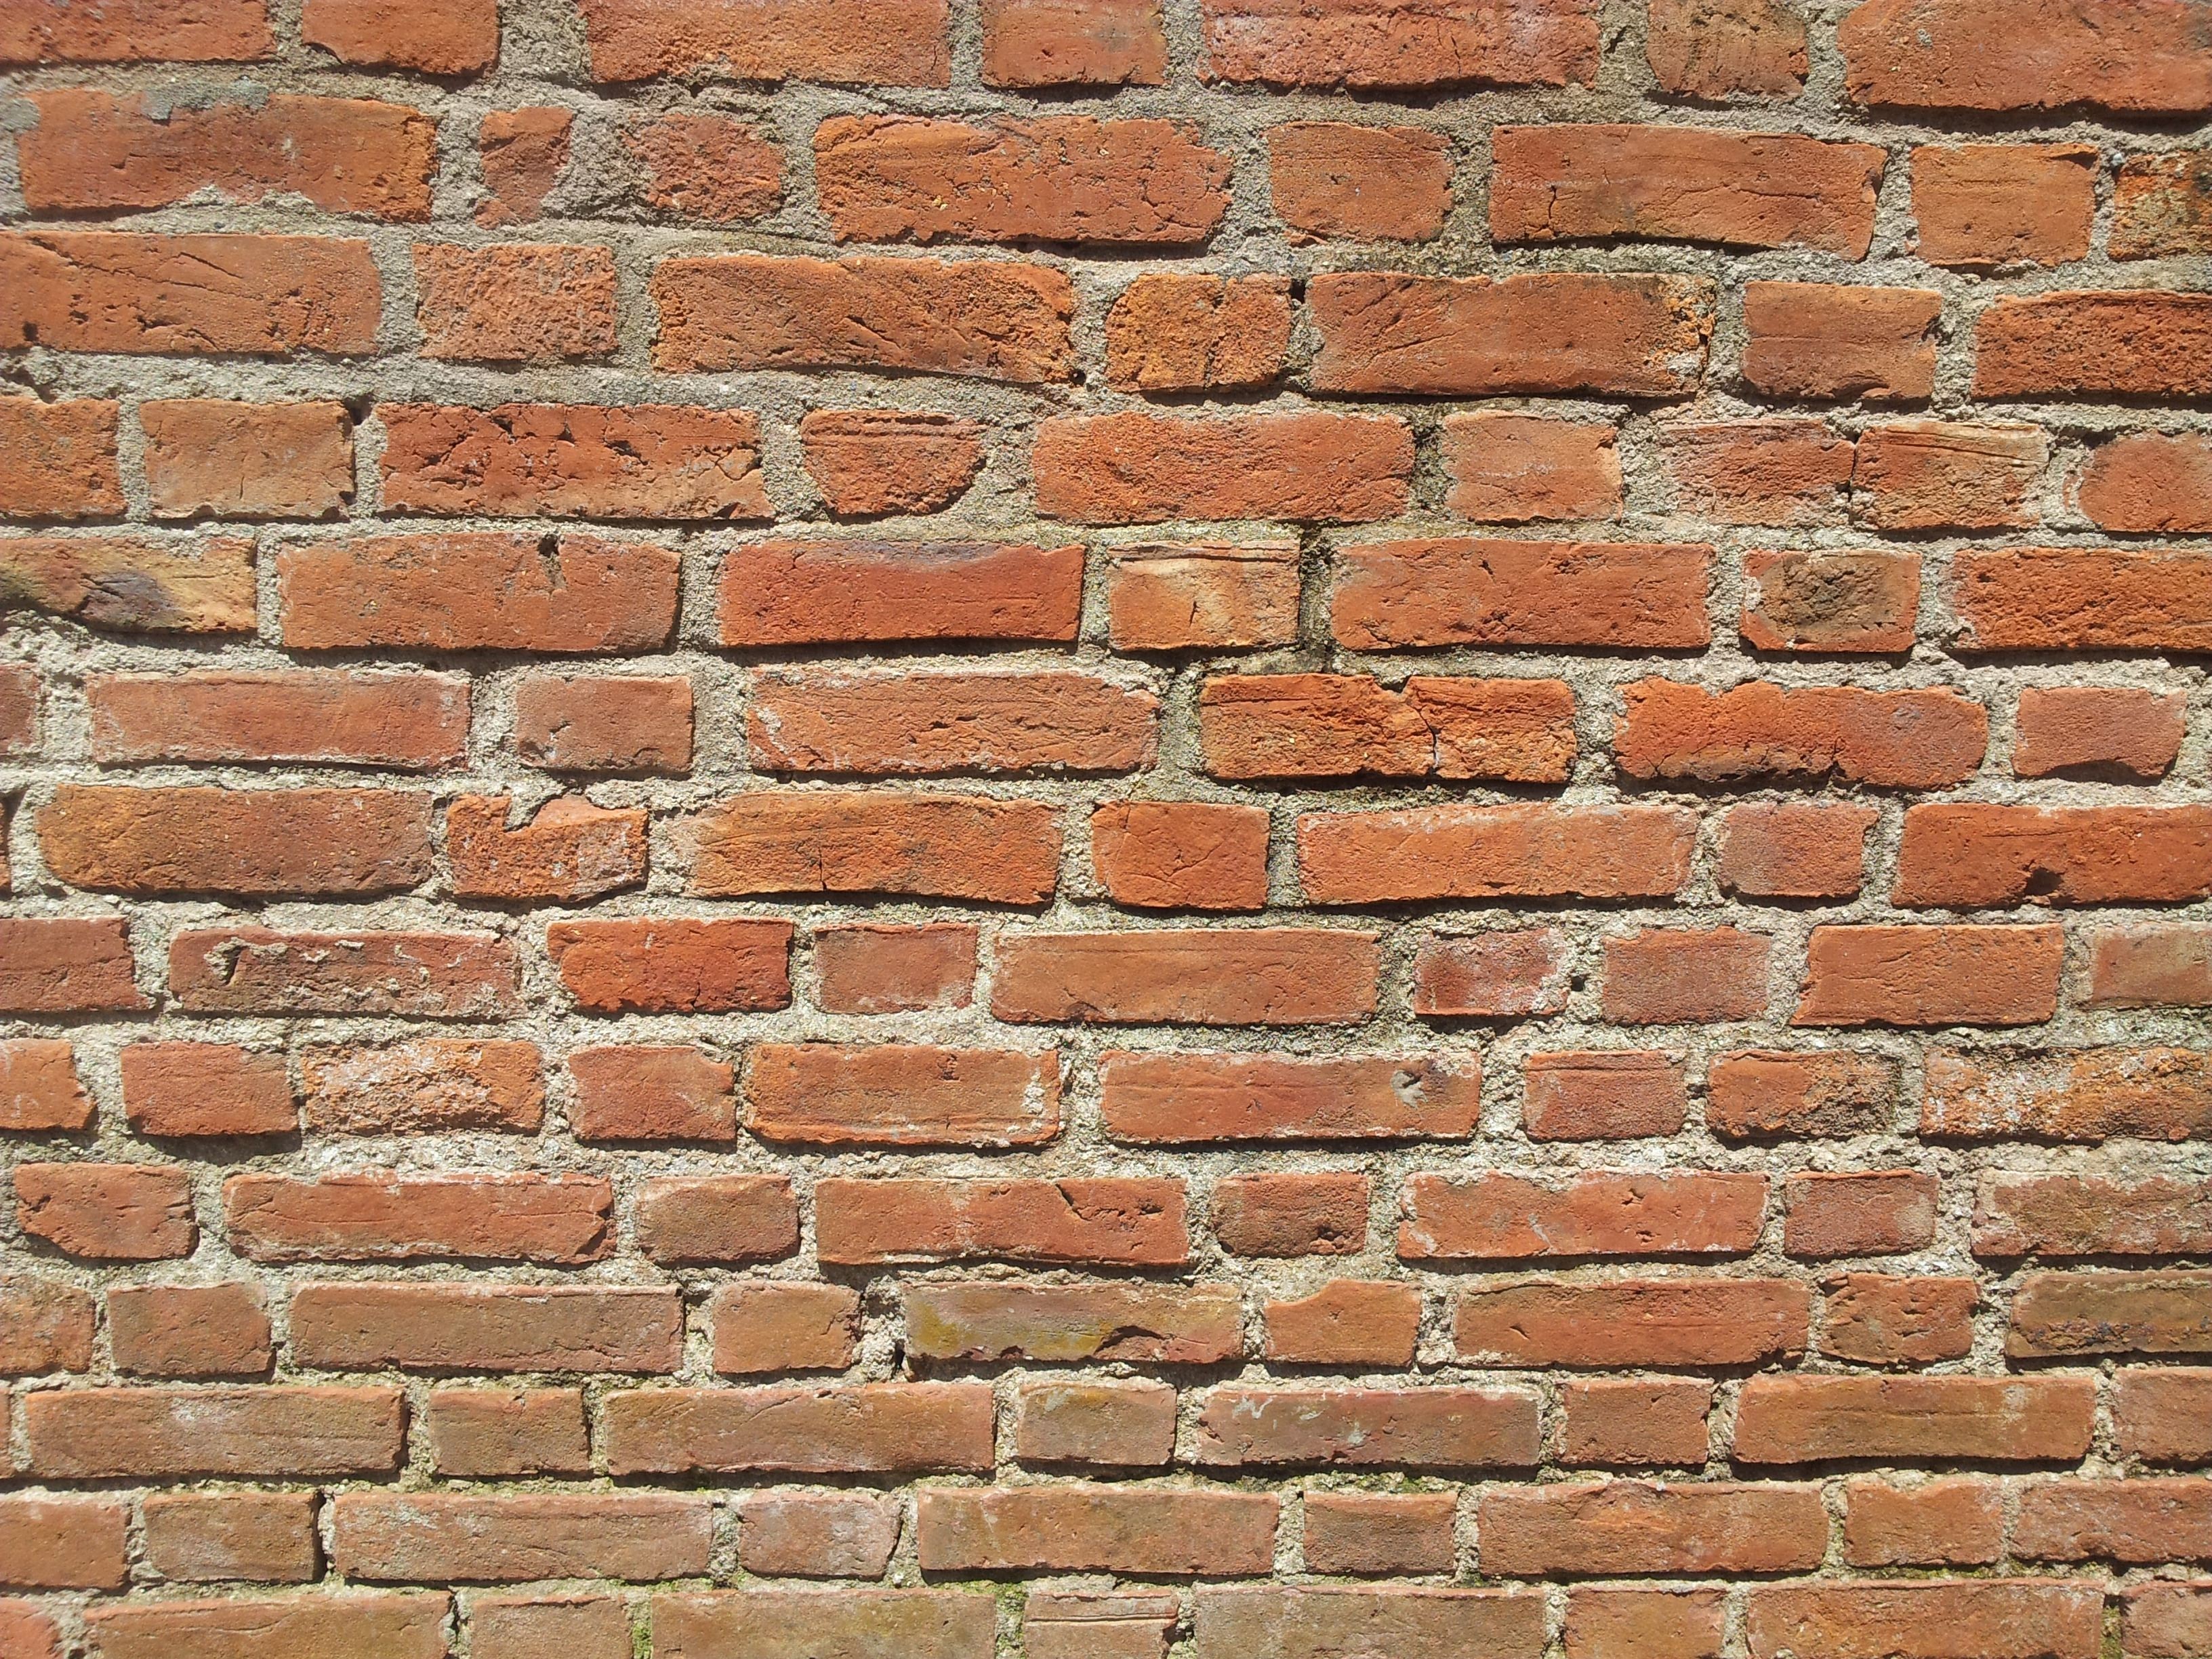
wall, stone wall, brick, material, brickwork, ceiling tiles, plaster wall